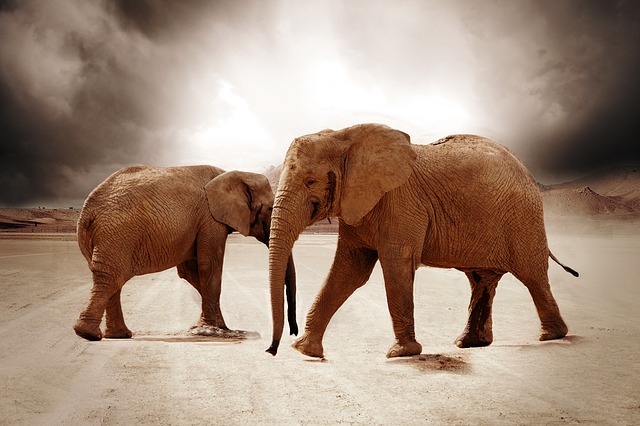
Label: elephant